Miguel Junyent Rovira

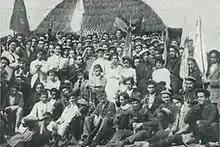
Catalan Requeté, 1912

In the early 1910s Junyent was member to a moderate faction of Catalan Carlists led by subsequent provincial jefe, Duque de Solferino. Their opponents in the Catalan party ranks were led by Dalmacio Iglesias, who advocated a strategy of urban violence aimed mostly against the radical republicans. Iglesias intended to develop the newly born paramilitary Requeté organization into a street task force, an instrument of militant pistolerismo; this approach climaxed in the 1911 . For Junyent and Solferino the role of requeté would be rather to guarantee "the free exercise by all citizens of their legitimate rights " and to be "a body of voluntary Civil Guards that only molests those who live from the booty of disorder, violence and anarchy". If they managed to prevail and keep the hotheads in check it was only with great difficulty, and largely thanks to perfect relations with the new Carlist king, Don Jaime. Junyent travelled to Venice to greet the pretender when he assumed the claim, and in 1914 he travelled to Viareggio to receive instructions on conduct of Carlist propaganda following outbreak of the First World War. As former MP, manager of "El Correo" and member of the provincial executive Junyent appeared also on party rallies across Catalonia or beyond.